Spitteler (crater)

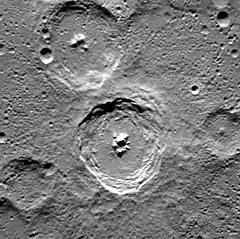
MESSENGER NAC image. Spitteler is below center and Holberg is at top.

Spitteler is a crater on Mercury. Its name was adopted by the International Astronomical Union (IAU) in 1976. It is named for the Swiss epic poet Carl Spitteler.